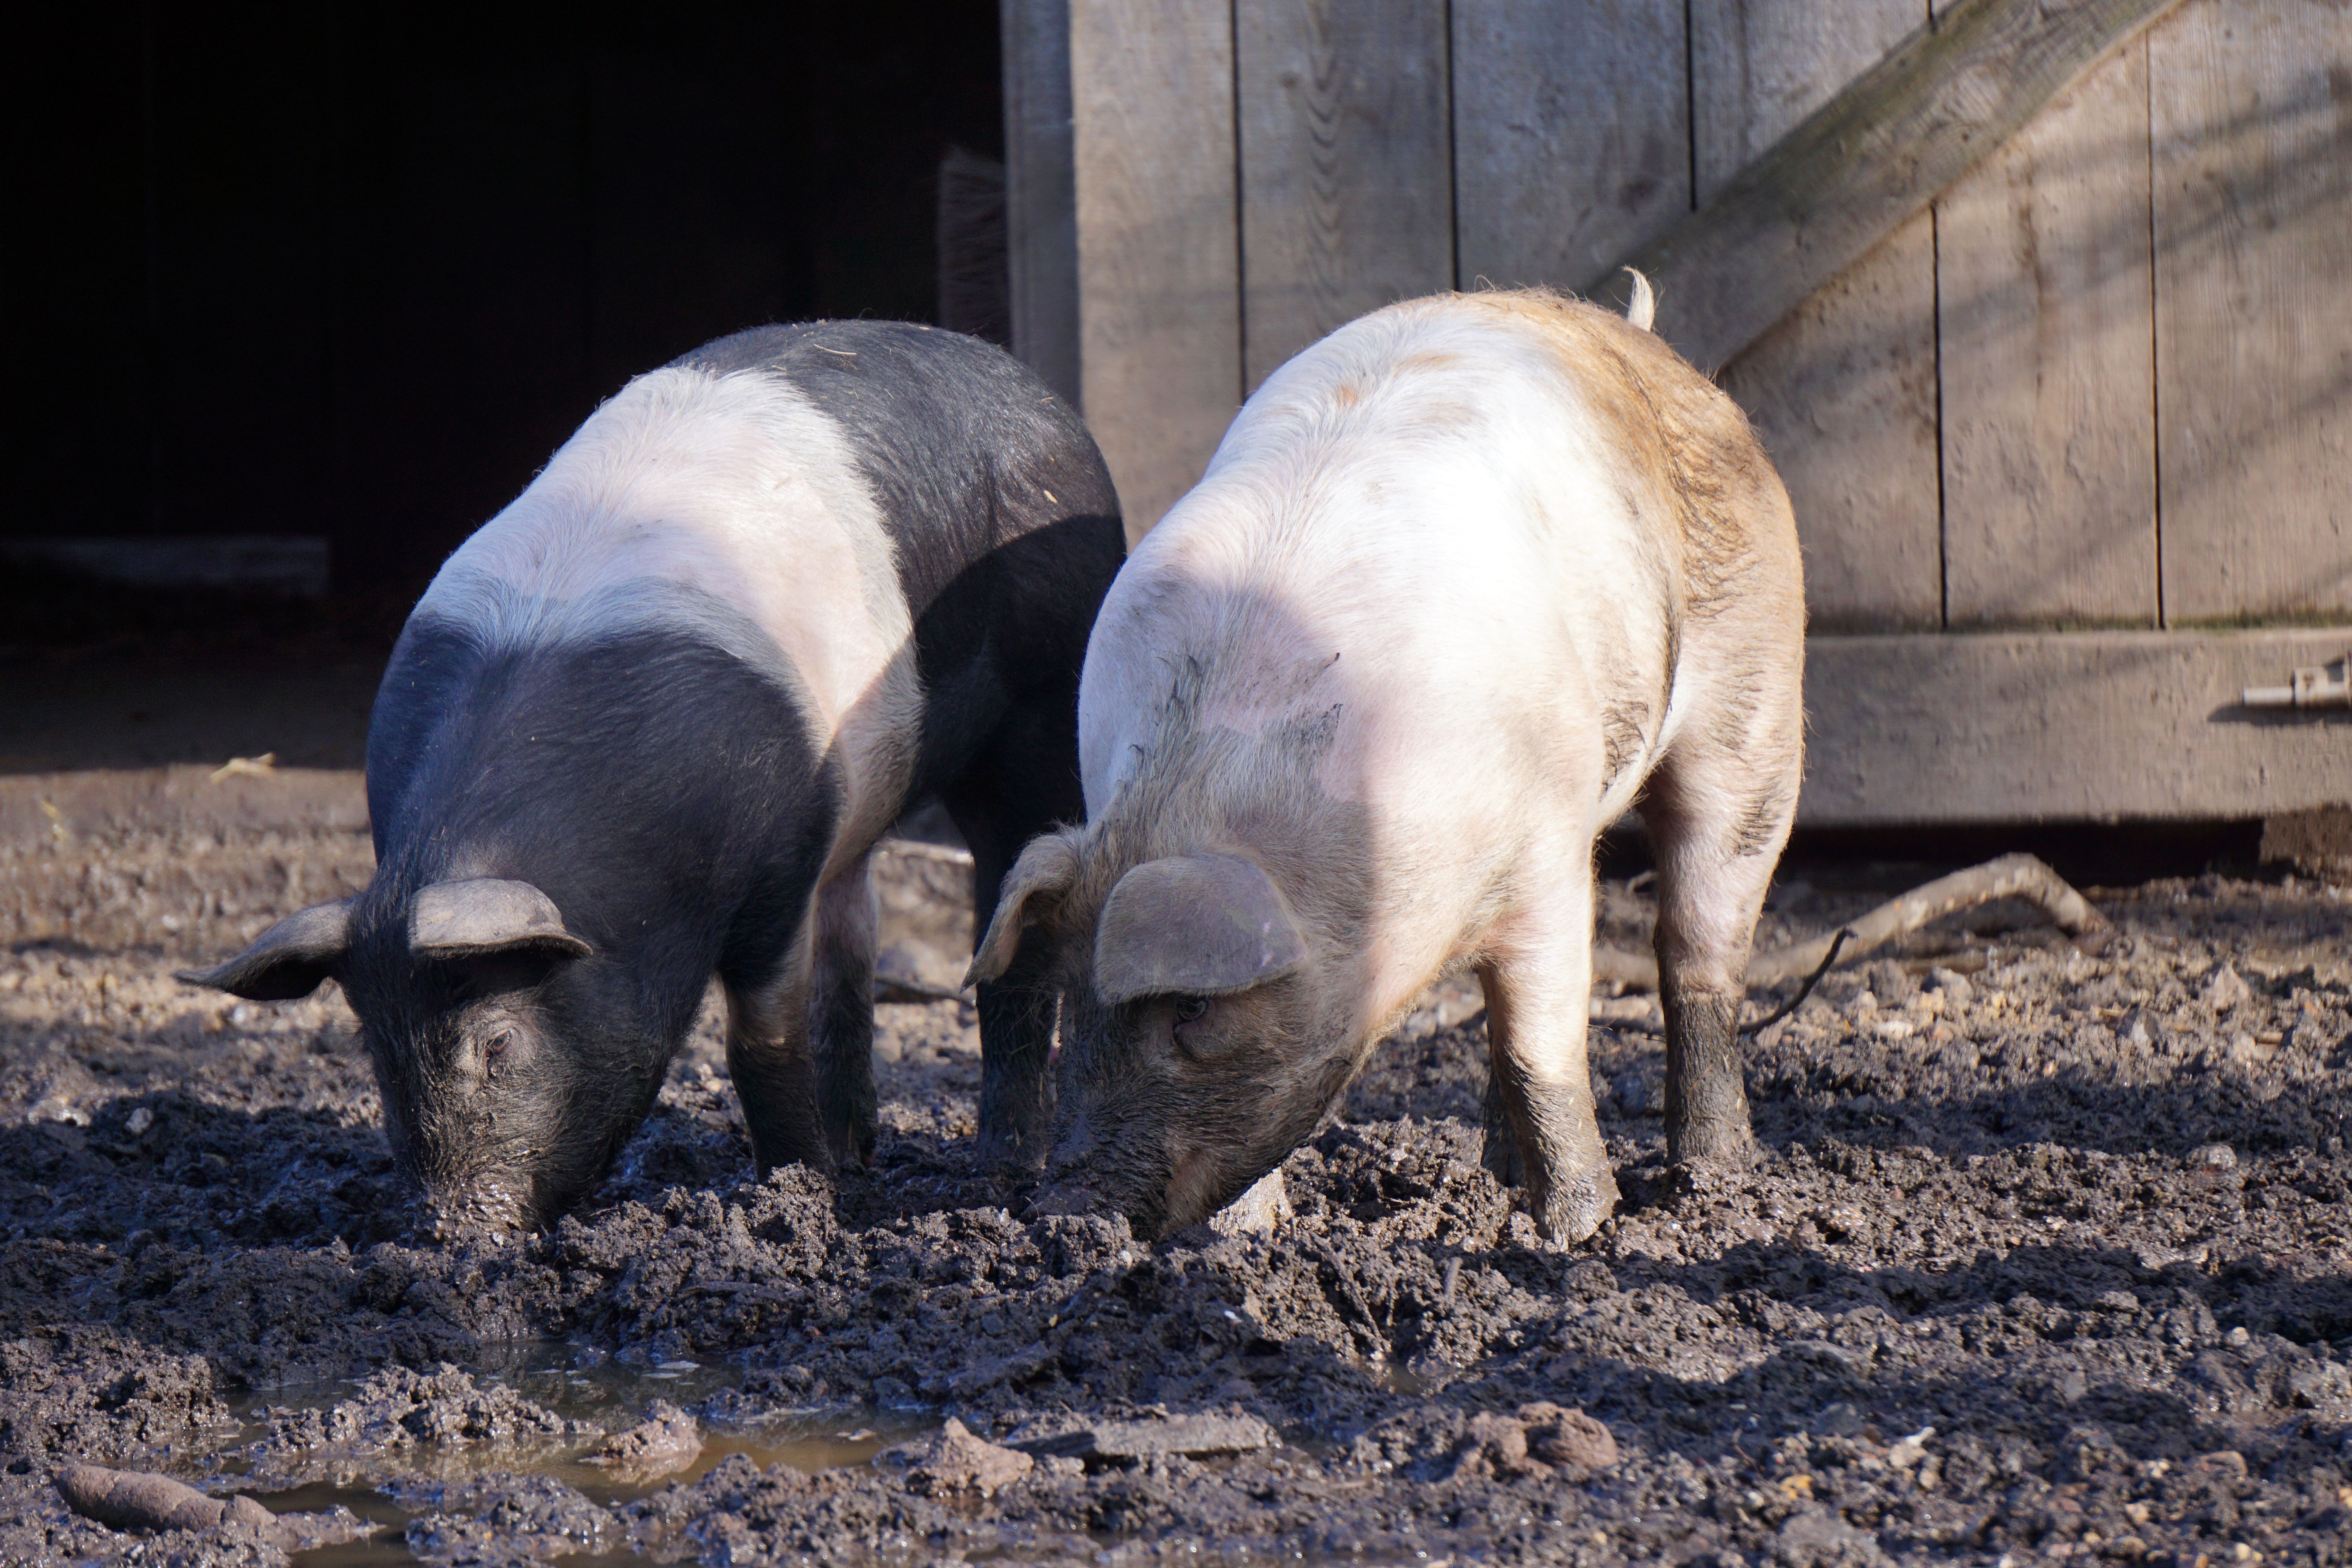
nature, animal, wild, zoo, young, mud, mammal, fauna, nose, piglet, snout, pigs, vertebrate, pig, habitat, dig, foraging, sniffing, bristles, head drawing, proboscis, wild boar, rooting, deer park, domestic pig, pig nose, digging around, mattsch, pig like mammal